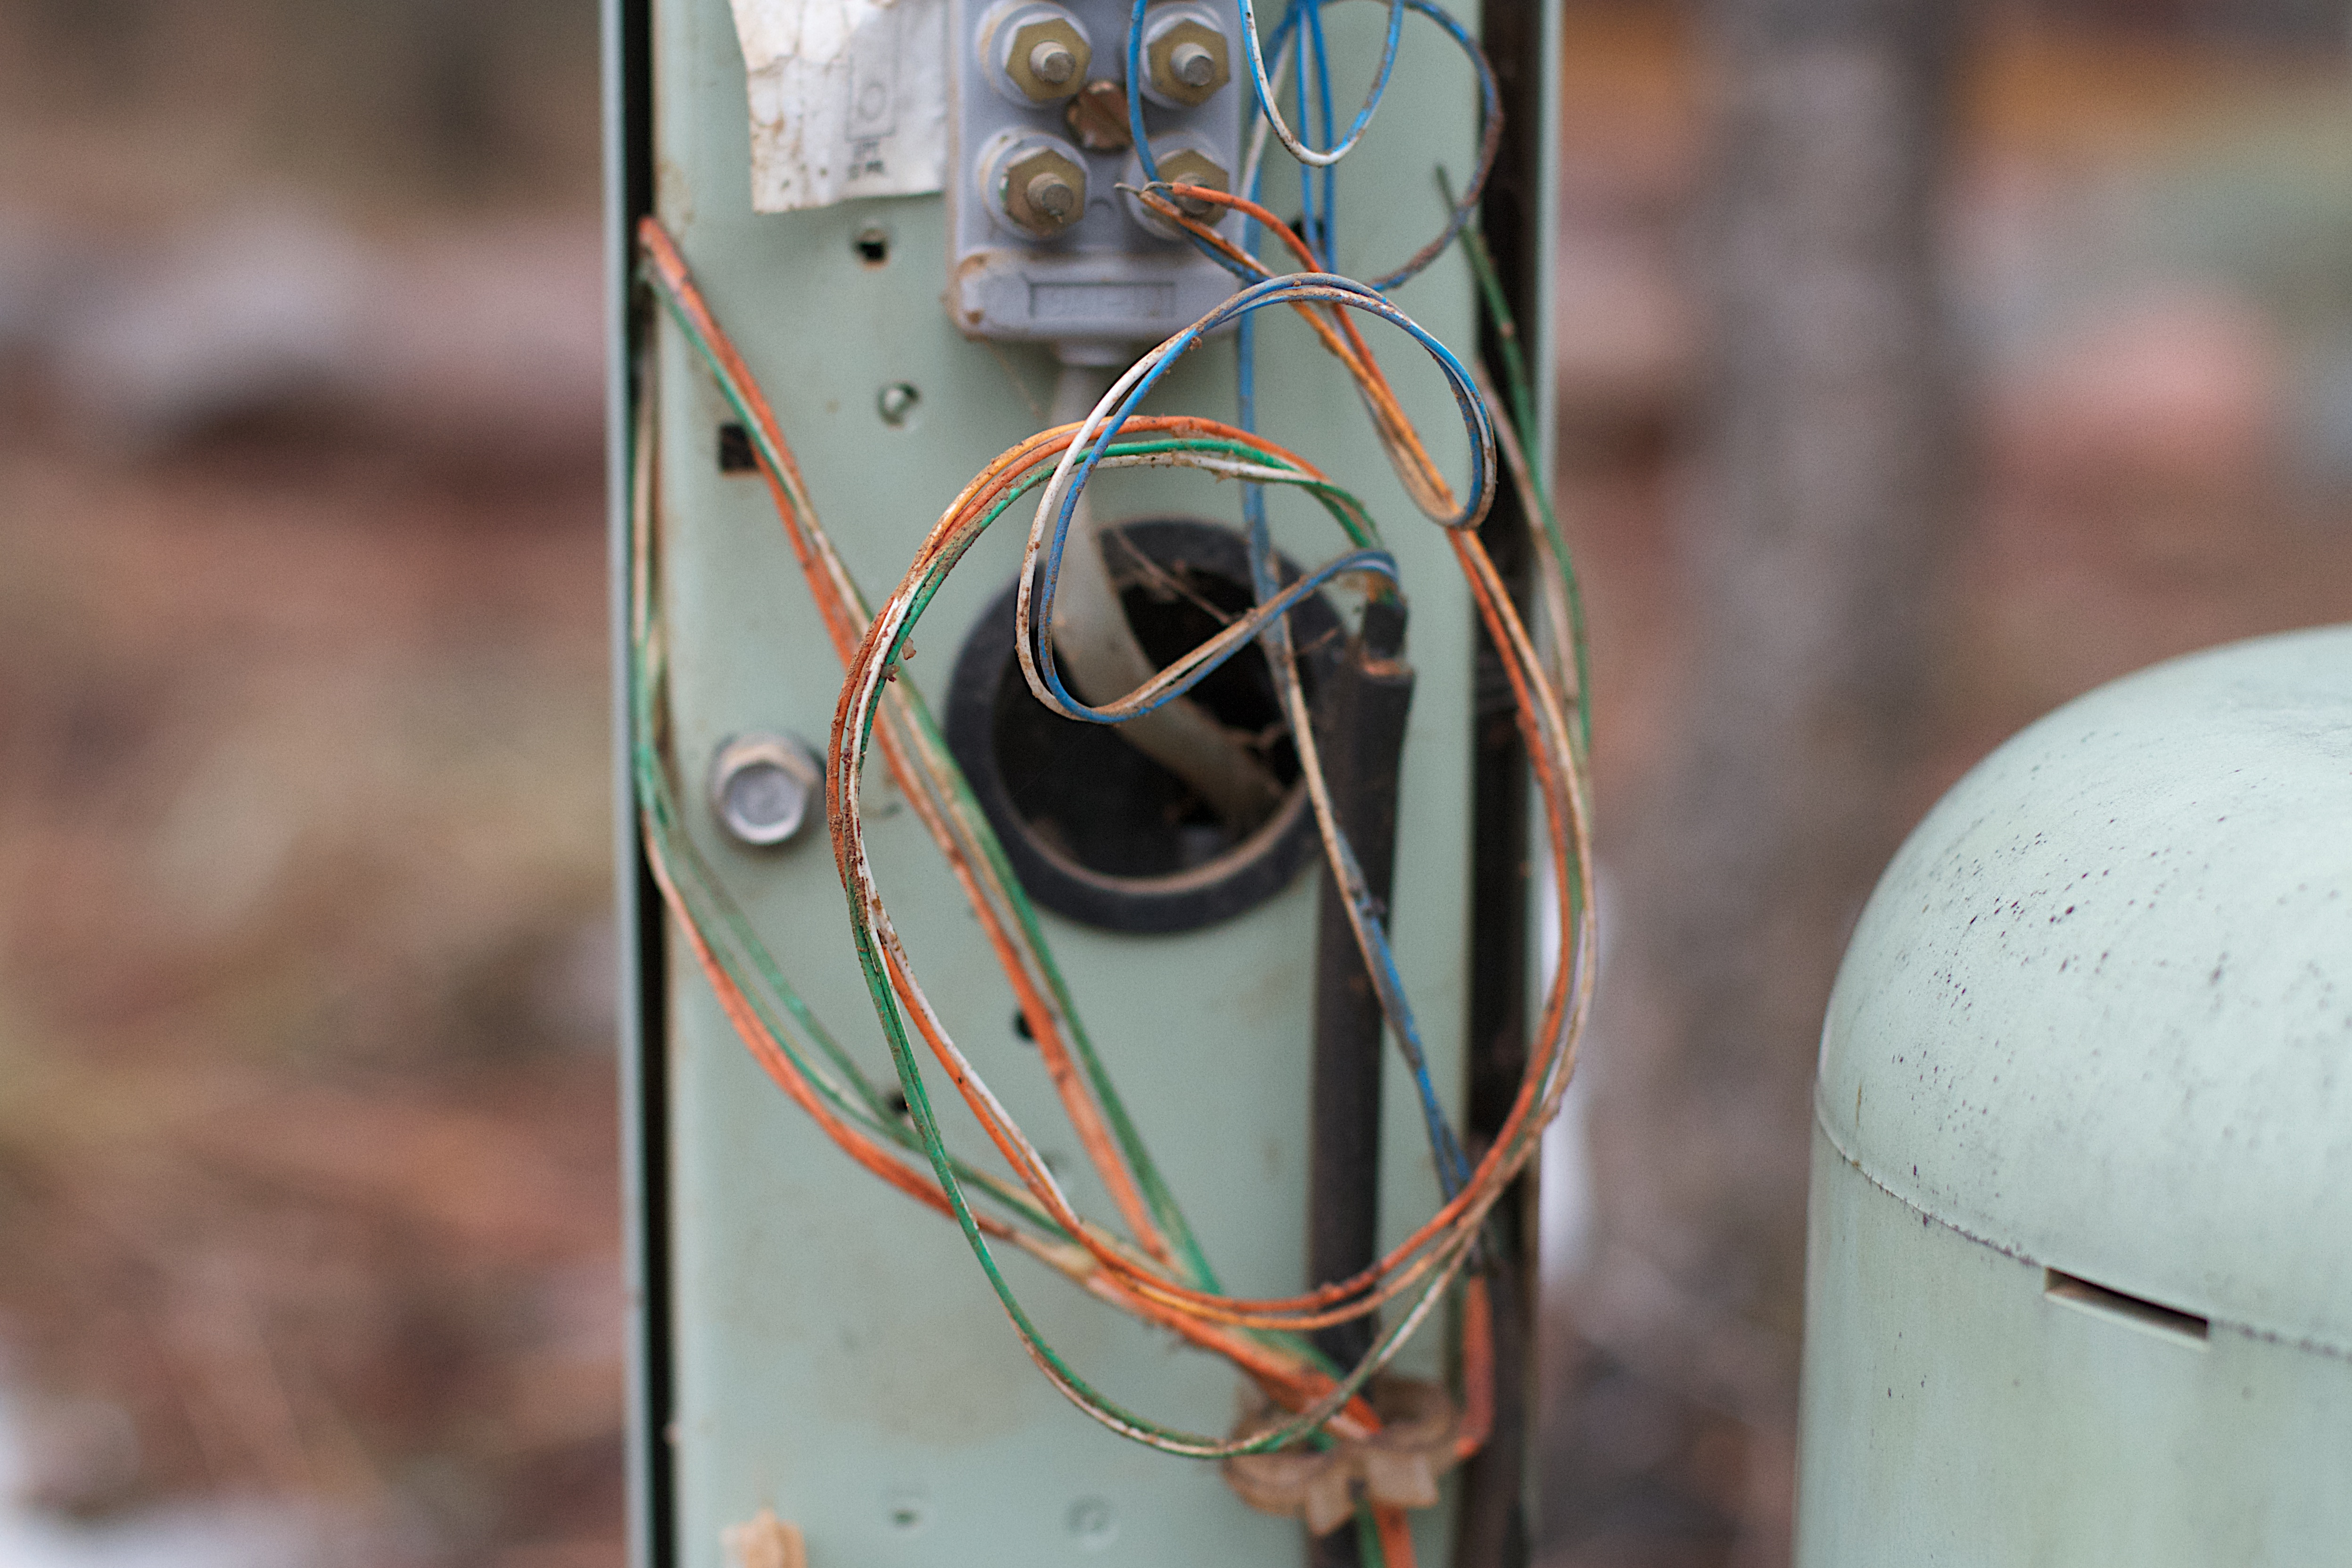
water, glass, wire, green, electricity, lighting, close up, iron, electrical wiring, electrical supply